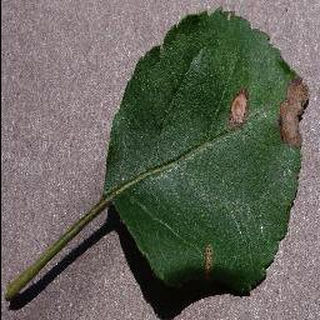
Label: apple_black_rot